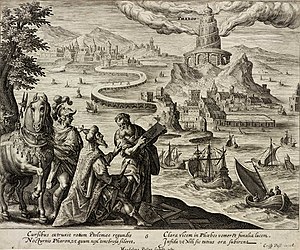
Fyrtårnet på Faros ved Alexandria
Fyrtårnet som en kunstner i 1600-tallet mente, det så ud.
Fyrtårnet ved Alexandria blev bygget af den græske arkitekt Sostratos mellem 299 f.Kr. og 279 f.Kr.